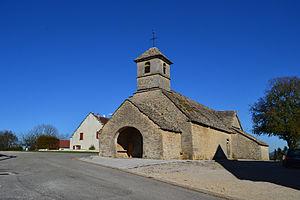
Église Saint-Jérôme de Briod (Jura) Français
La chapelle Saint-Jérôme de Briod est une chapelle située à Briod, dans le département français du Jura. Elle est dédiée à saint Jérôme, dont on célèbre la fête le 30 septembre. On n’y dit la messe que le jour de la fête patronale et pour quelques défunts.
Briod est une commune française située dans le département du Jura en région Bourgogne-Franche-Comté. Le village de Briod, qui abrite une importante carrière de pierres et de granulats, est situé dans la région de Lons-le-Saunier.
Cet article recense les monuments historiques du département du Jura, en France.